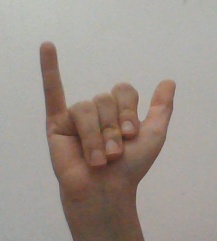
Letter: ya